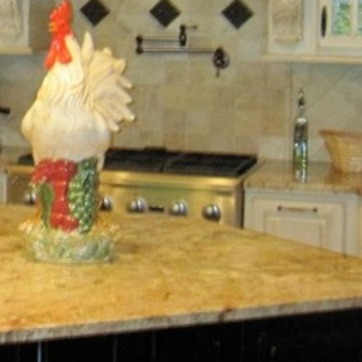
Material: metal